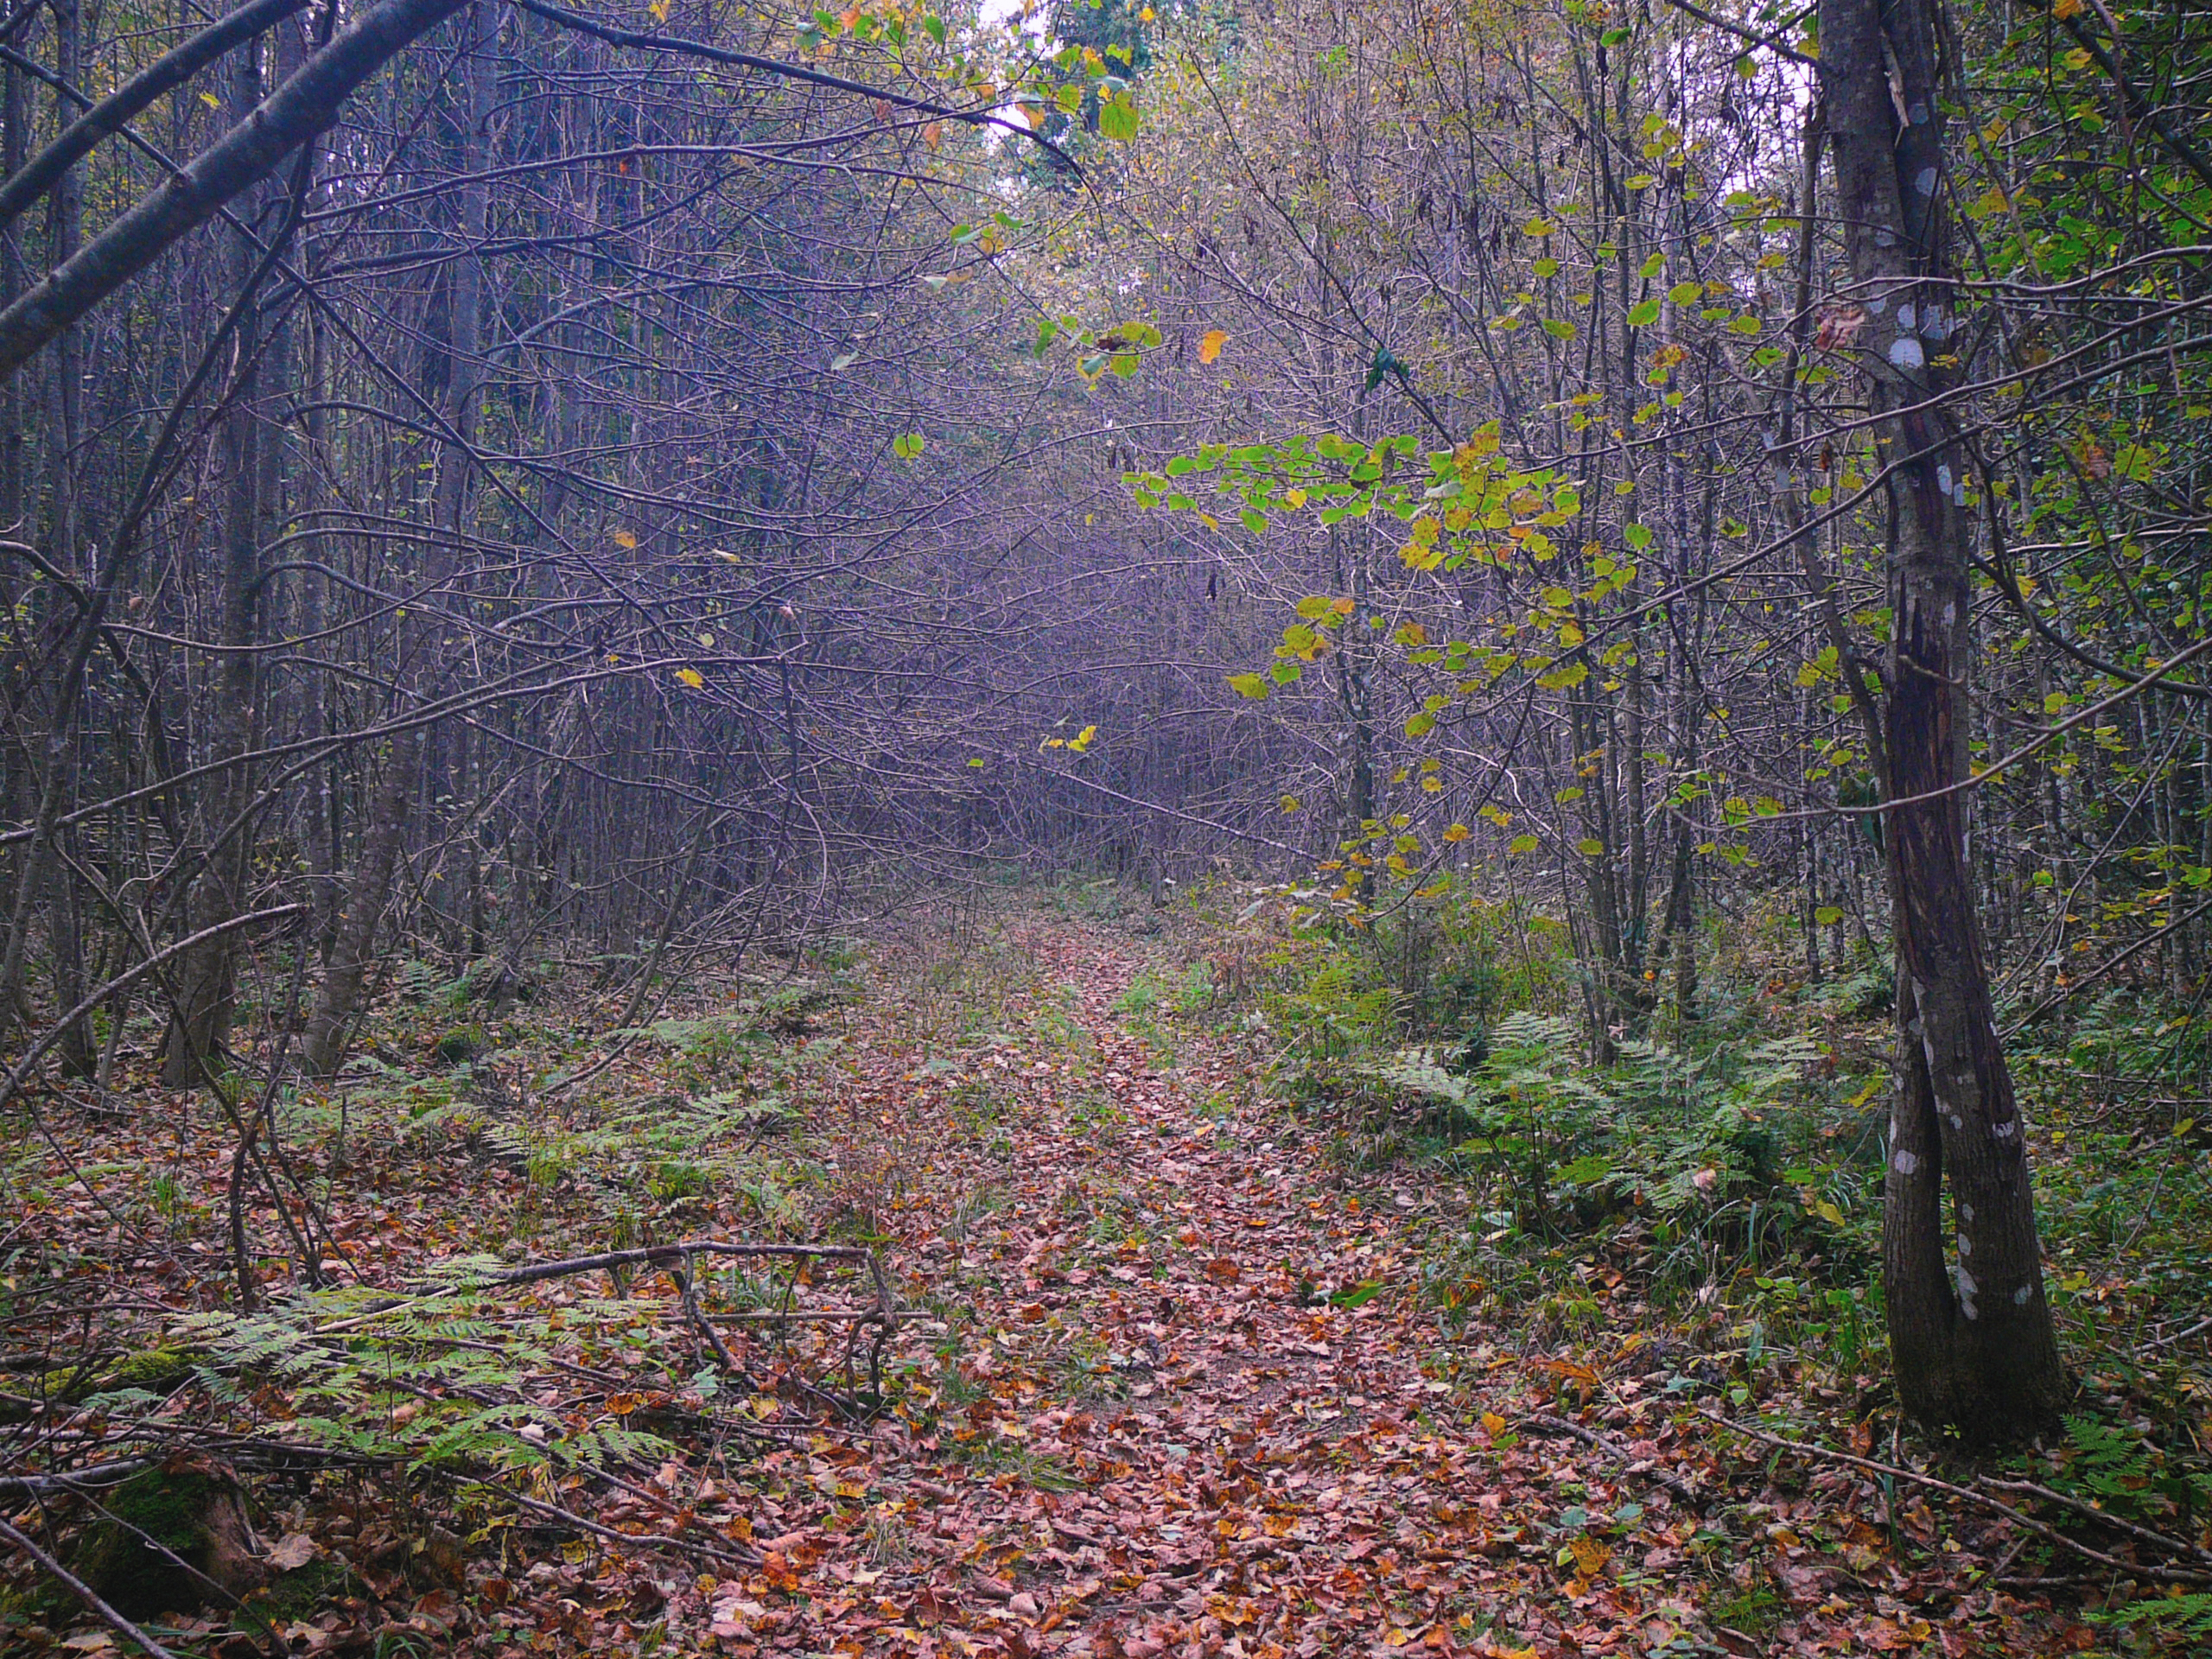
image, tree, forest, natural environment, leaf, woodland, nature, Northern hardwood forest, nature reserve, atmospheric phenomenon, vegetation, wilderness, biome, trail, natural landscape, deciduous, branch, autumn, temperate broadleaf and mixed forest, woody plant, old growth forest, plant, wood, grass, state park, jungle, temperate coniferous forest, sunlight, tropical and subtropical coniferous forests, path, plant community, landscape, spruce fir forest, twig, national park, road, trunk